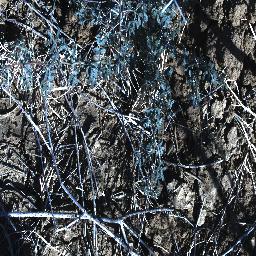
Label: prickly_acacia